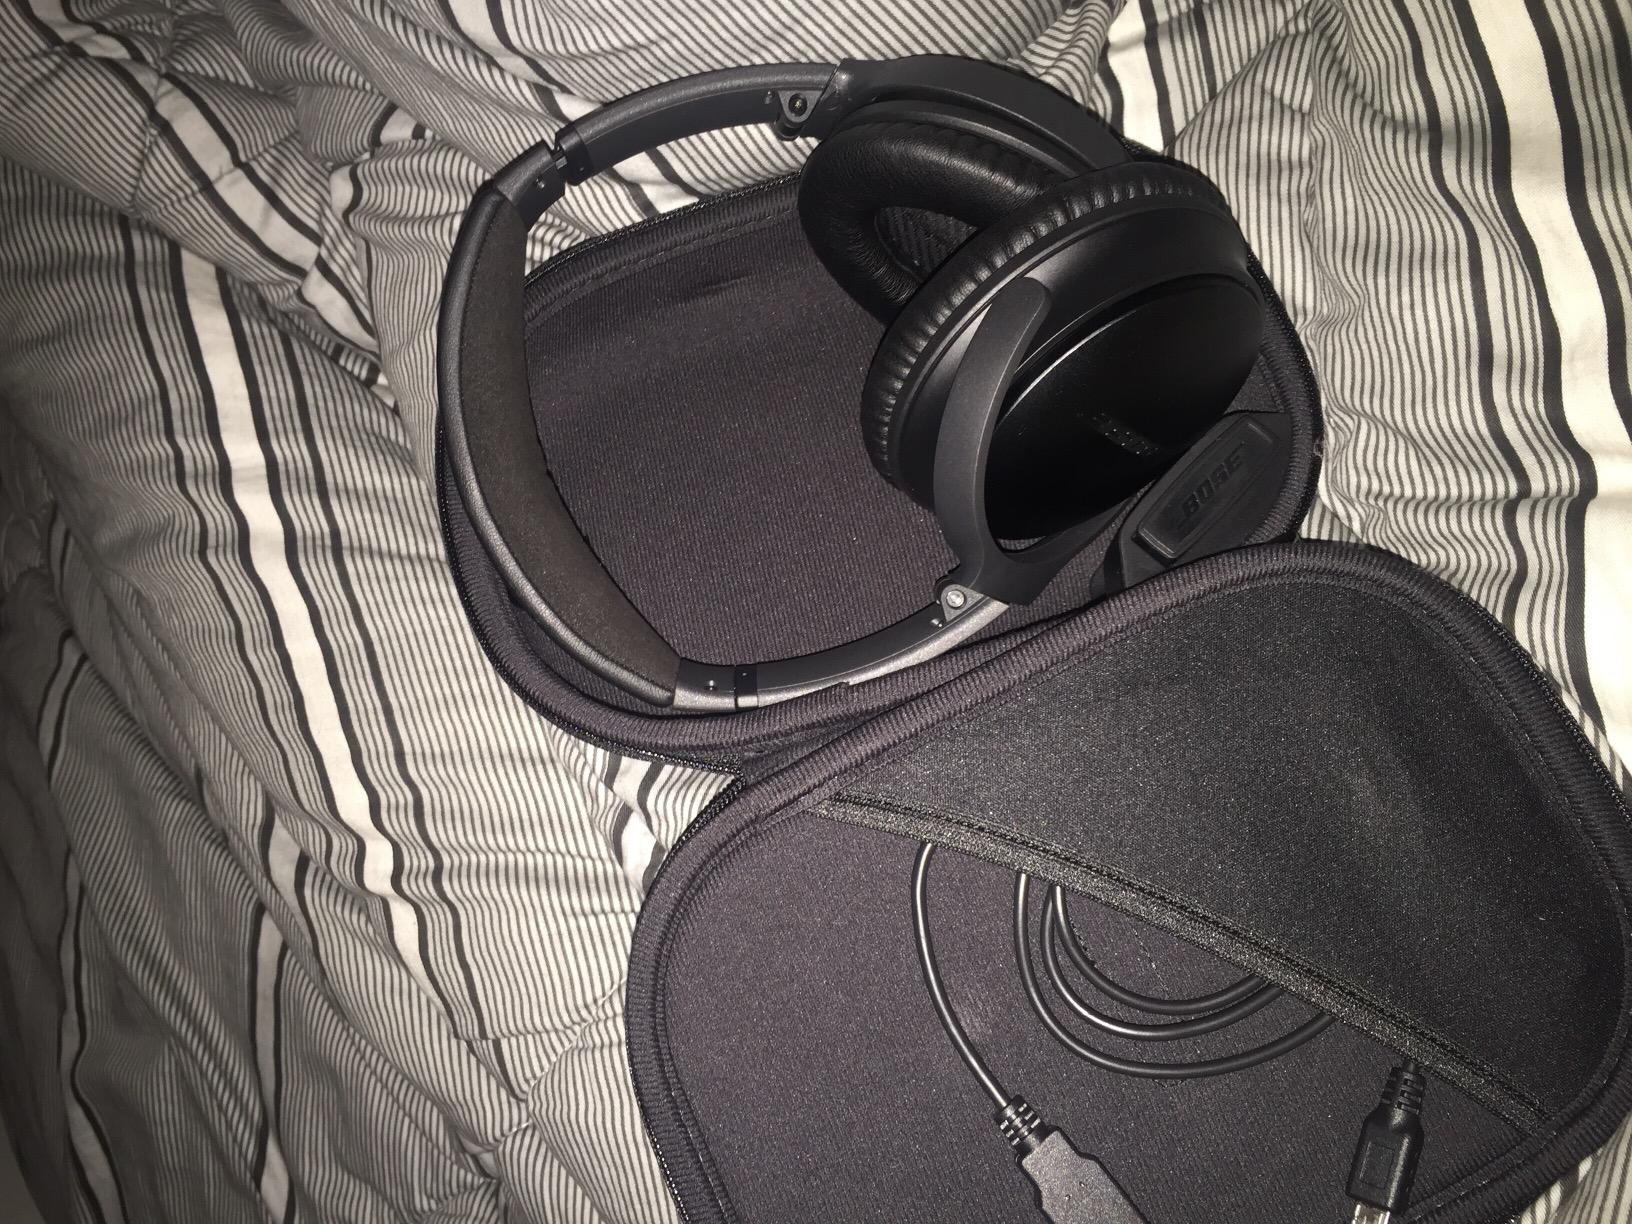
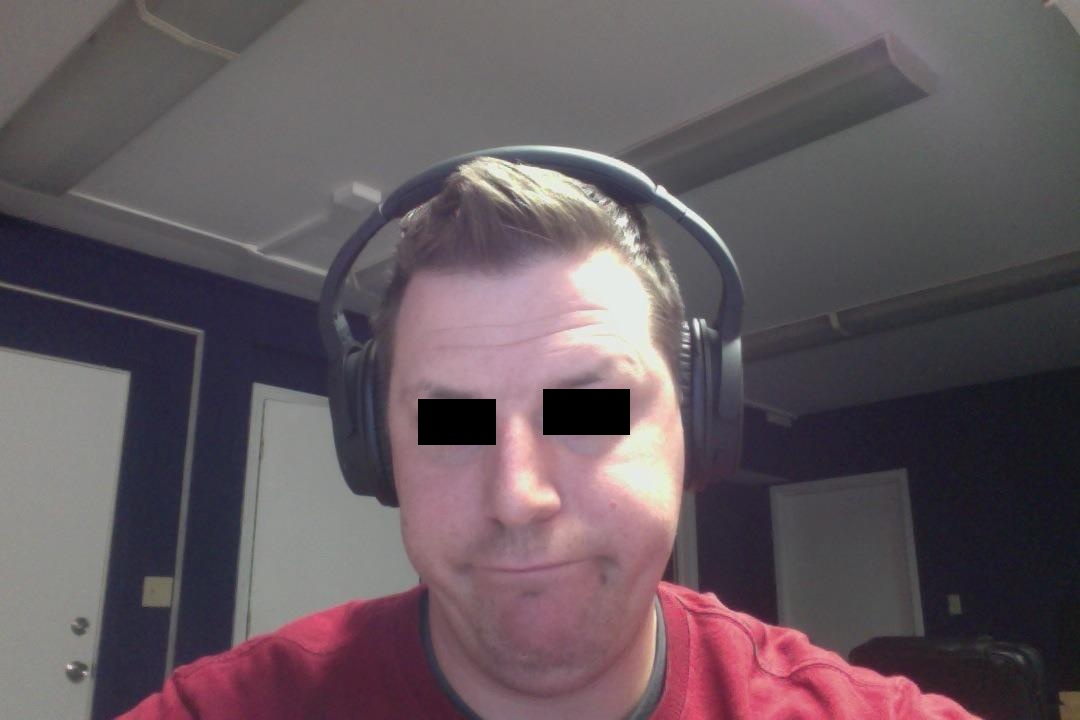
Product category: headphones
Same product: no